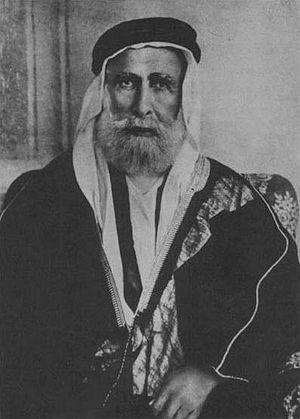
Liste des dirigeants ainsi que des personnalités politiques et militaires des pays Alliés.
Le Hedjaz ou Hijaz est la région ouest de la péninsule arabique, comprenant notamment les provinces de Tabuk, Médine, La Mecque et Al Bahah, sa principale ville est Djeddah, mais les cités les plus connues sont les villes de La Mecque et Médine.
Hussein ben Ali, né vers 1853 à Istanbul et mort le 4 juin 1931 à Amman, est un hachémite, chérif de la Mecque jusqu'en 1924 et roi du Hedjaz de 1916 à 1924.